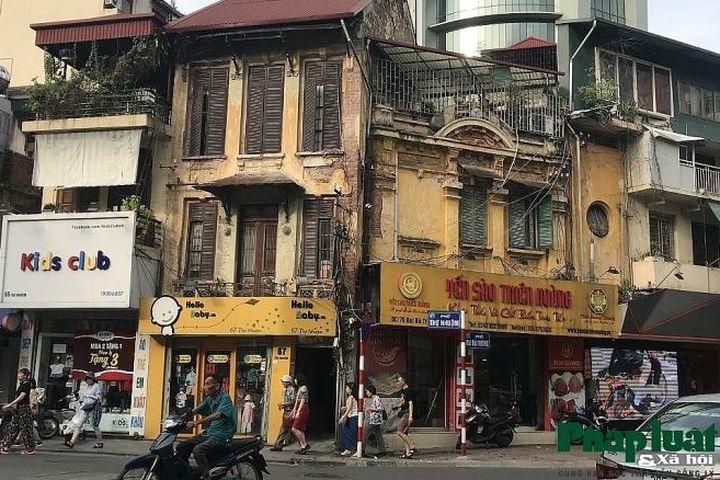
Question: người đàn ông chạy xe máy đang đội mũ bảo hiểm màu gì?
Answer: người đàn ông chạy xe máy không đội mũ bảo hiểm